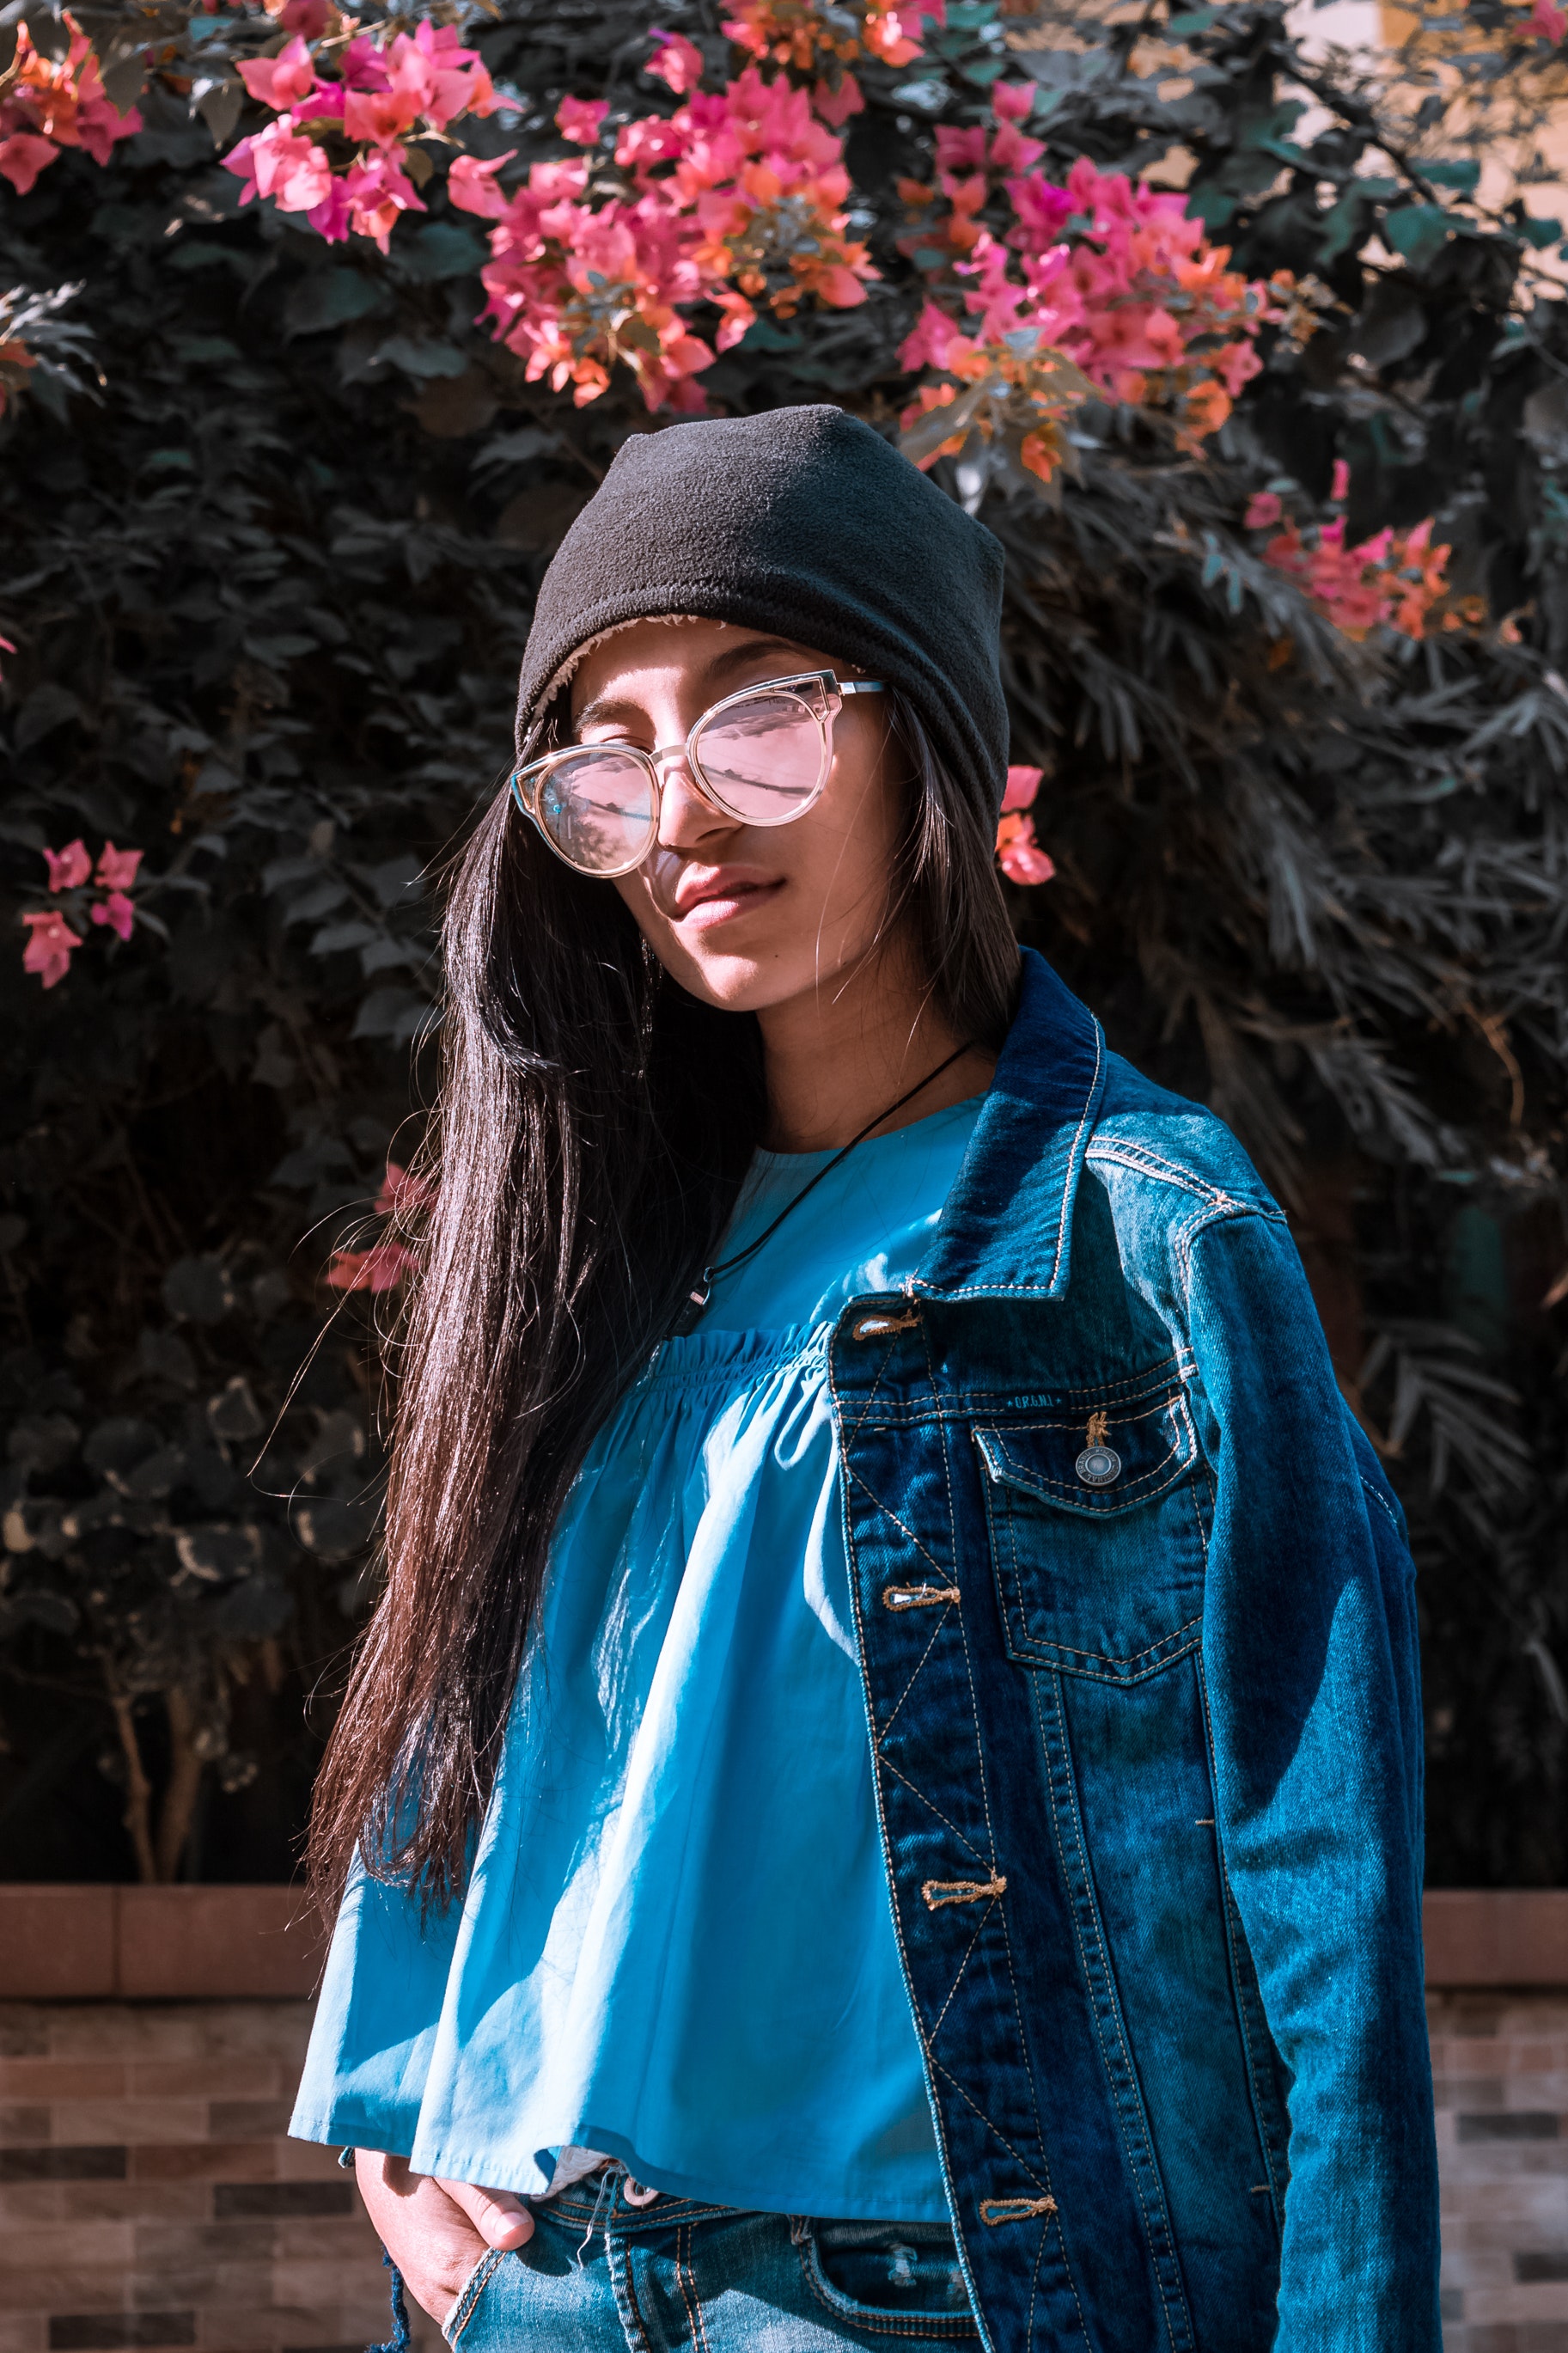
blue, pink, clothing, street fashion, glasses, denim, fashion, jeans, textile, tree, spring, cool, headgear, outerwear, blossom, smile, flower, jacket, plant, eyewear, long hair, electric blue, leisure, fashion accessory, style, leather, hat